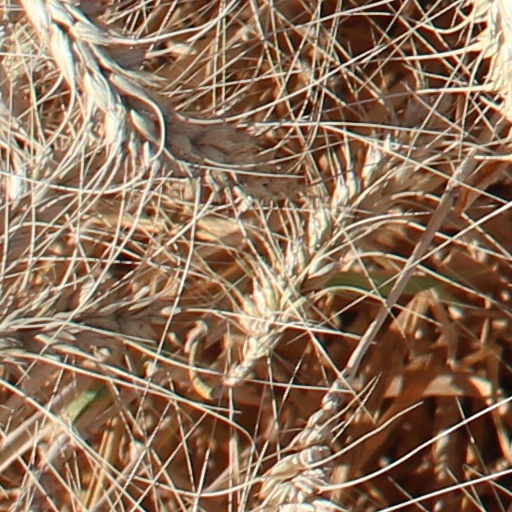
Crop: wheat